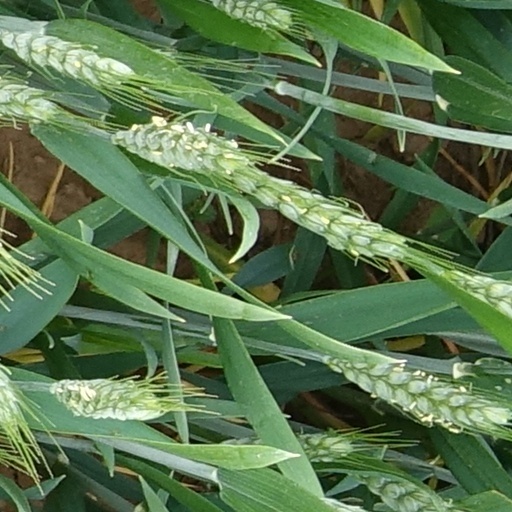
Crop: wheat